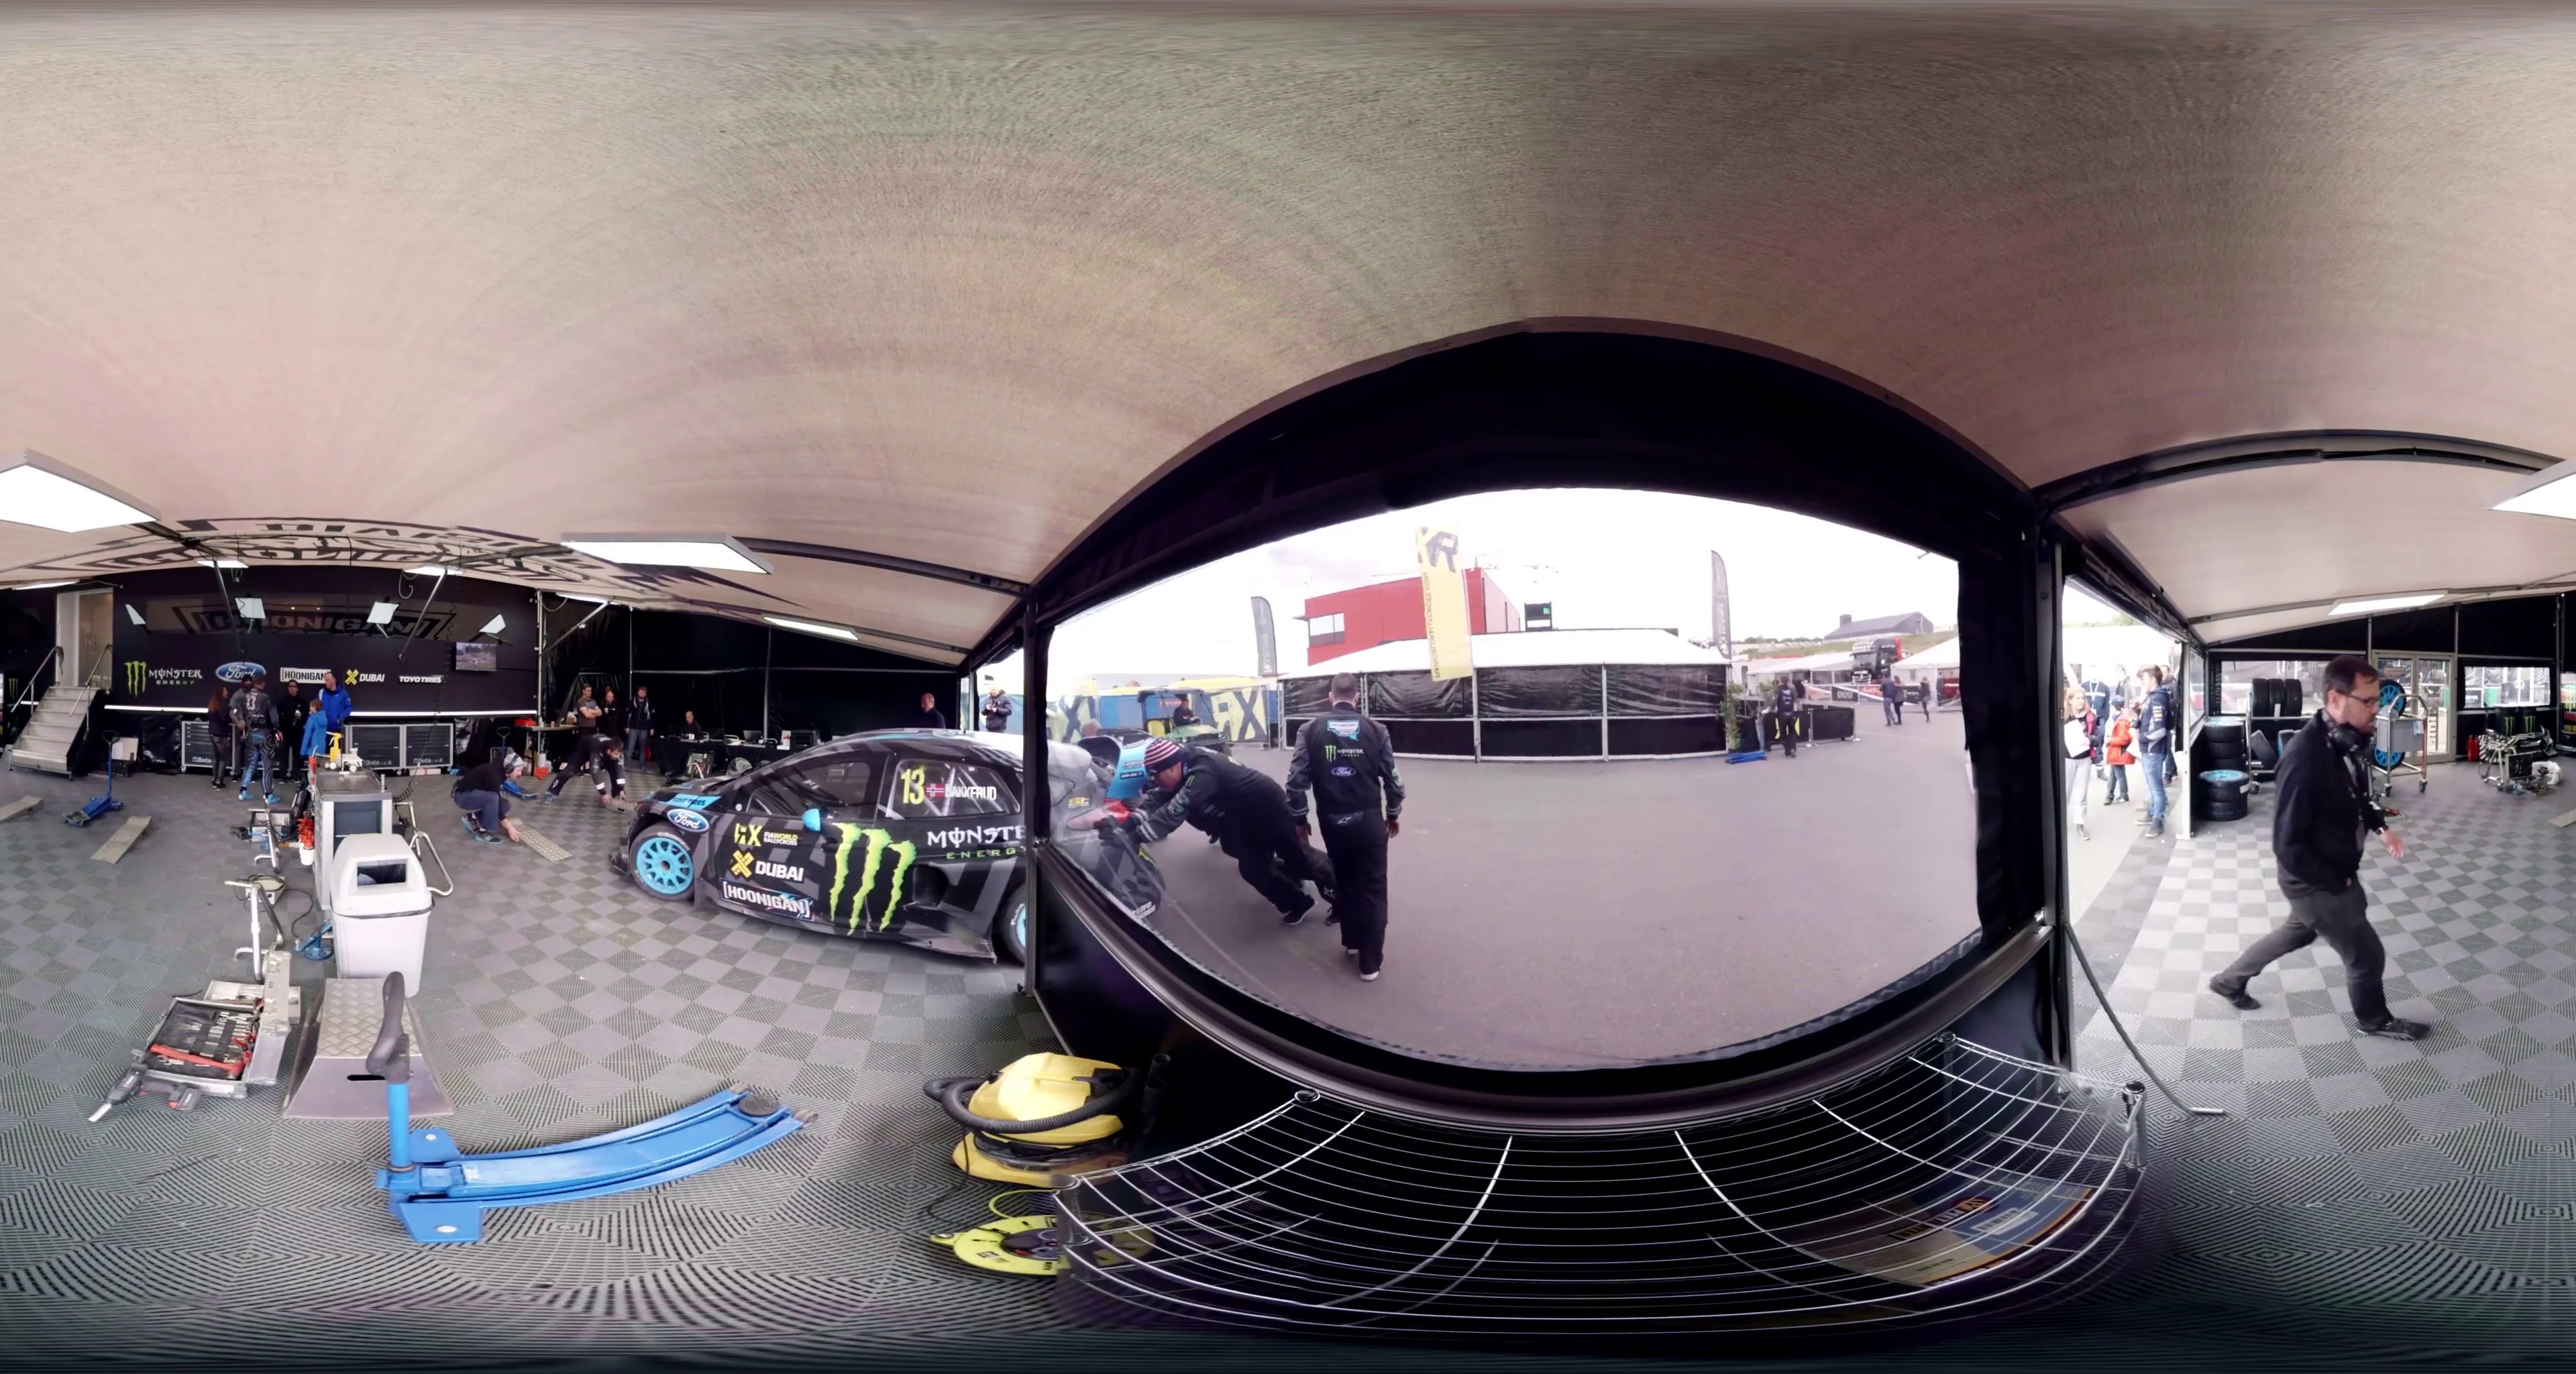
Referred object: Jack in the initial view

Referred object: the black rally car with green Monster logo

Referred object: After turning left, the black Monster race car next to the white trash bin